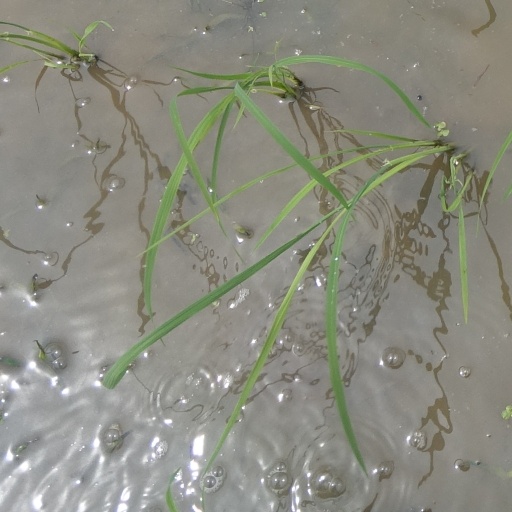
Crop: rice